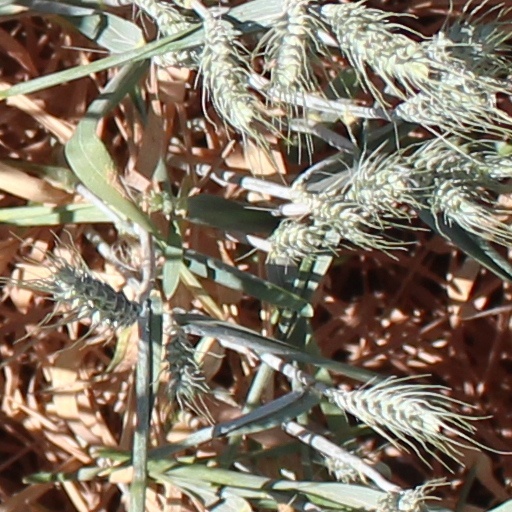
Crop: wheat